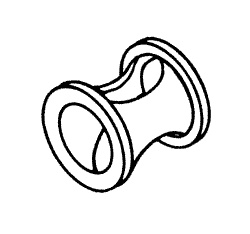
Lower Port 8816A / 8816M (608A) / Dynaclave 613R (576A)
LOWER PORT Fits: Operating Valve
Brand: RPI
Category: Business & Industrial > Science & Laboratory > Laboratory Equipment > Autoclaves